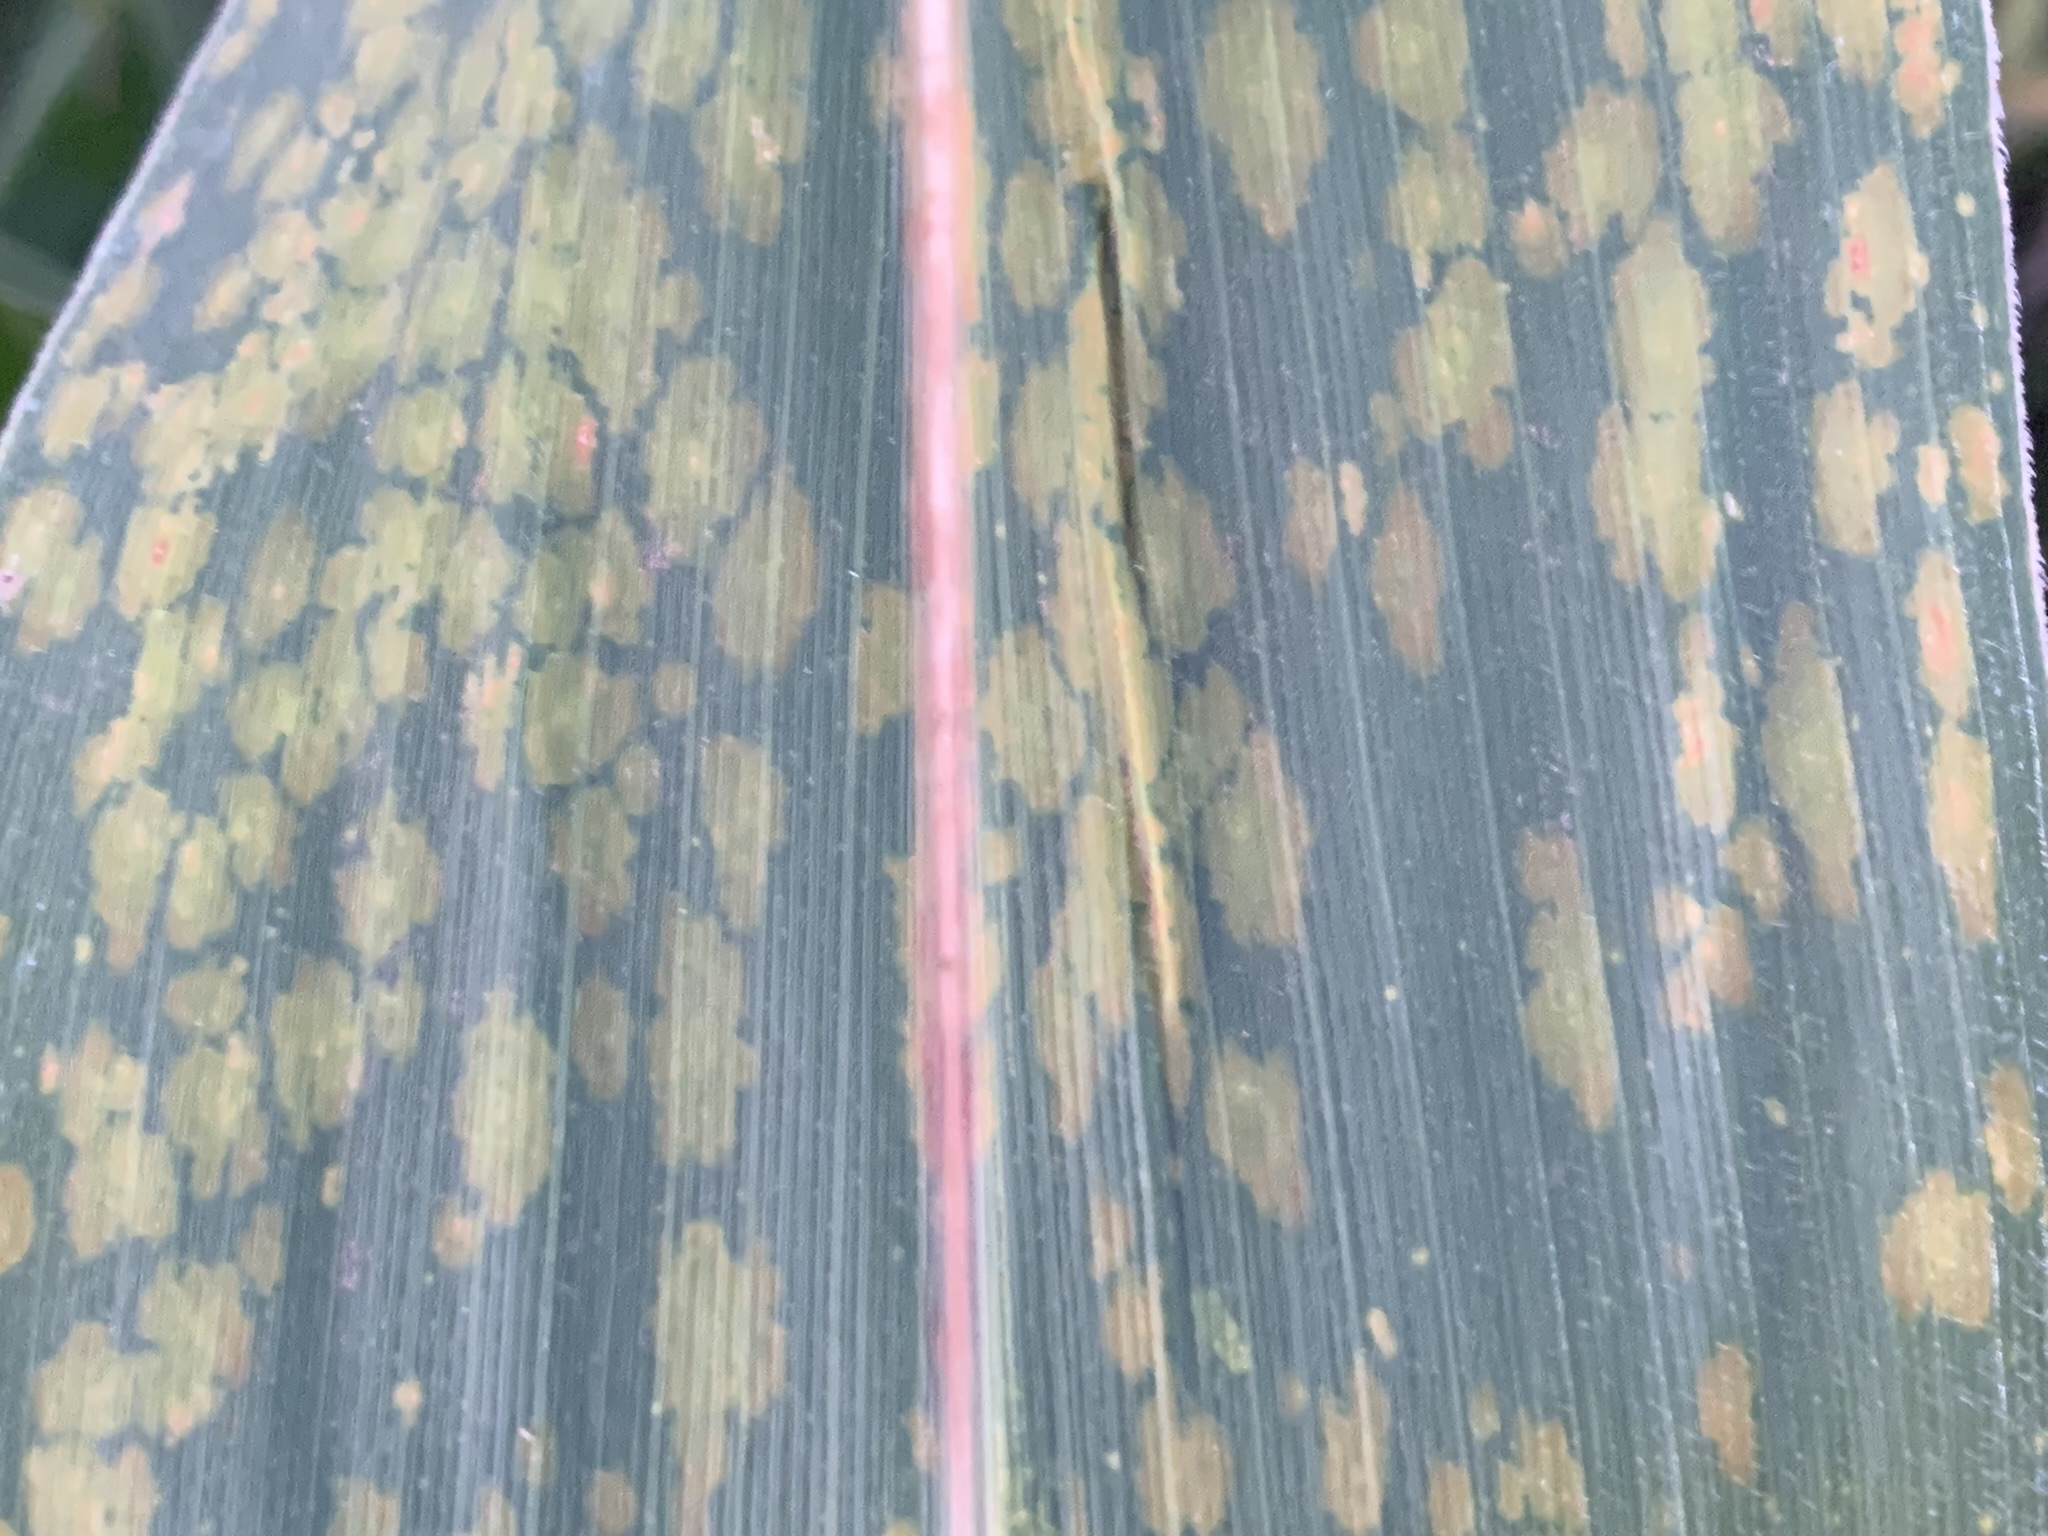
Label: MLN